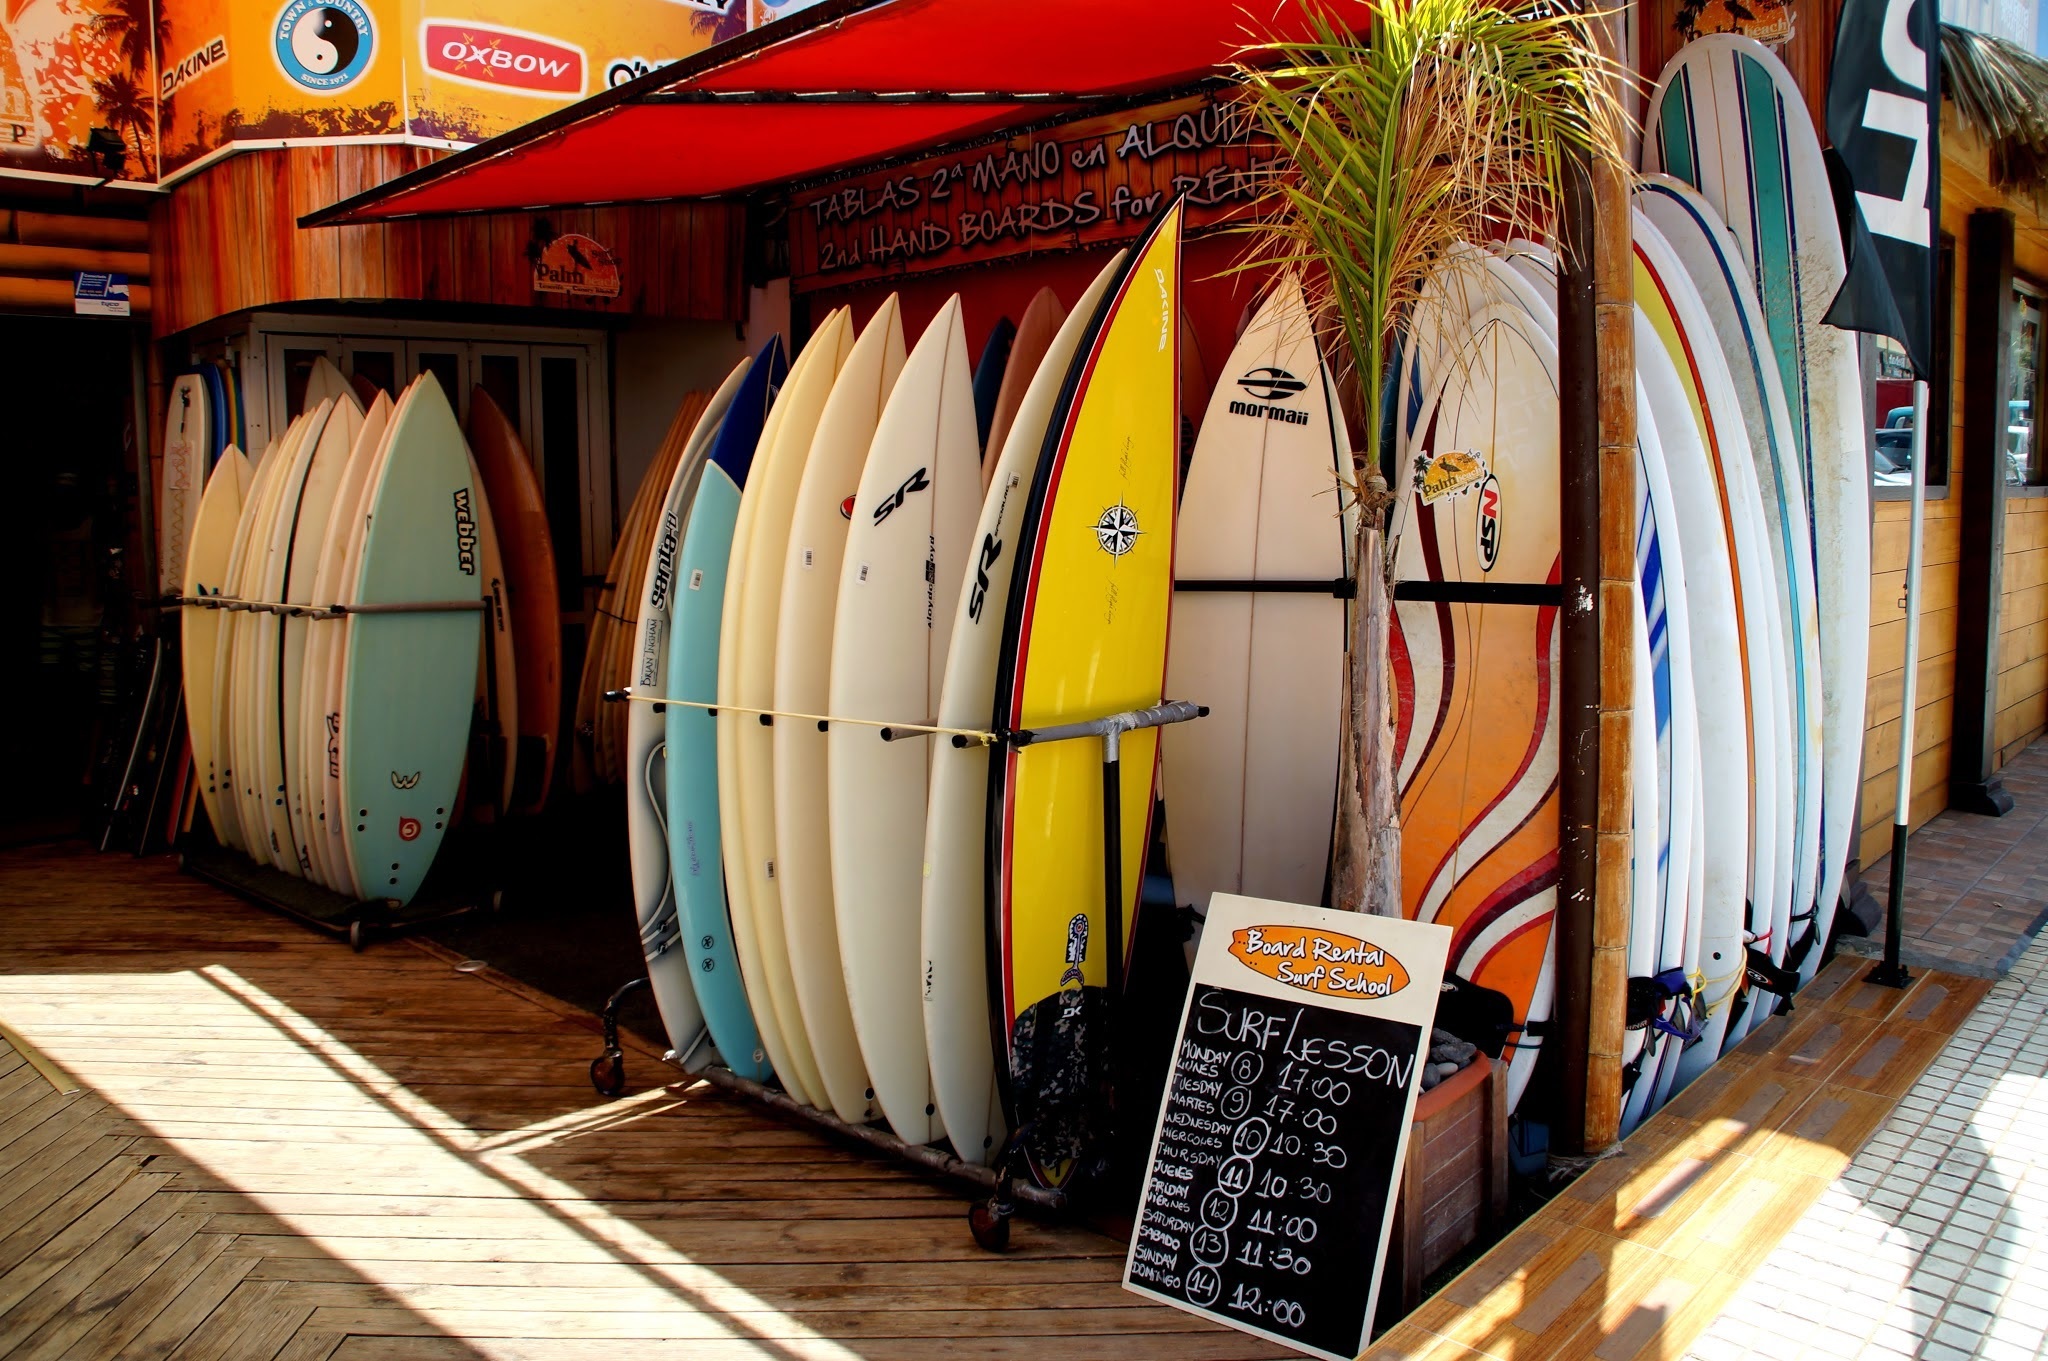
sea, board, wood, sport, transport, surf, color, art, stall, tenerife, man made object